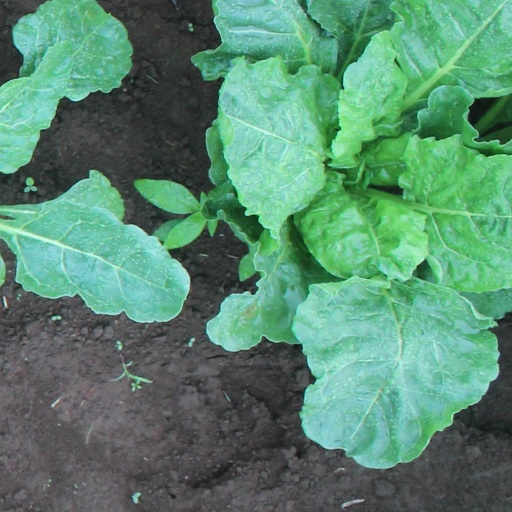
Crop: sugar beet